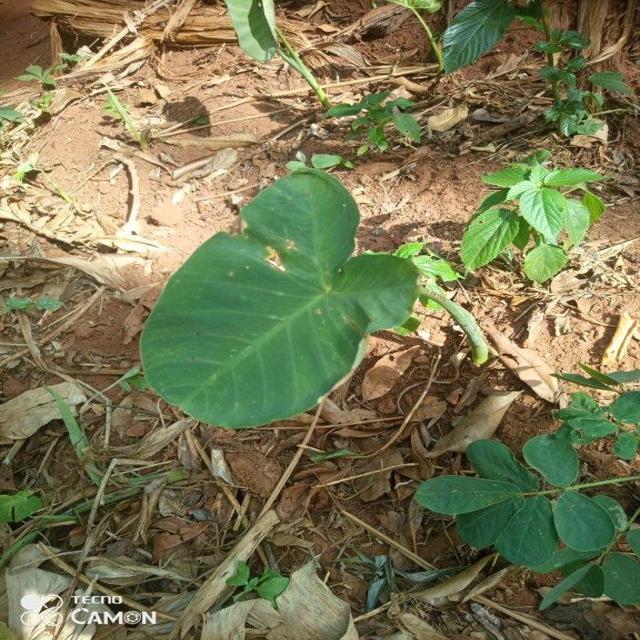
Label: Healthy